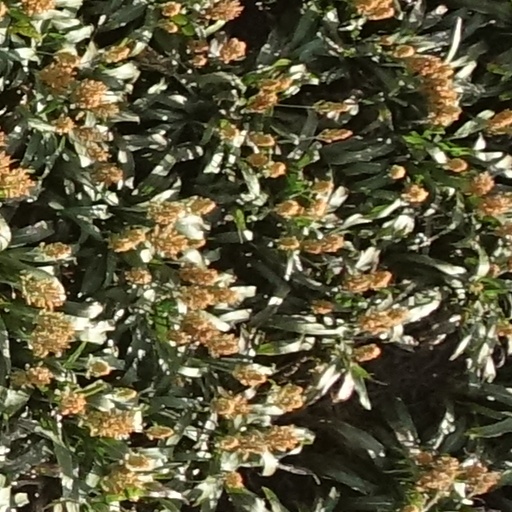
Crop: sorghum